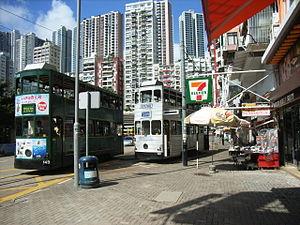
Happy Valley est un quartier à revenu élevé du centre de Hong Kong. Il est rattaché administrativement au district de Wan Chai. Son ancien nom est la Wong Nai Chung Valley, en raison de la rivière de boue jaune qui la sillonnait autrefois Wong Nai Chung veut dire en chinois « rivière de boue jaune ». Le nom de Happy Valley lui a été donné par les Britanniques dans les années 1840, par euphémisme, car alors zone marécageuse, de nombreux soldats y moururent de paludisme.